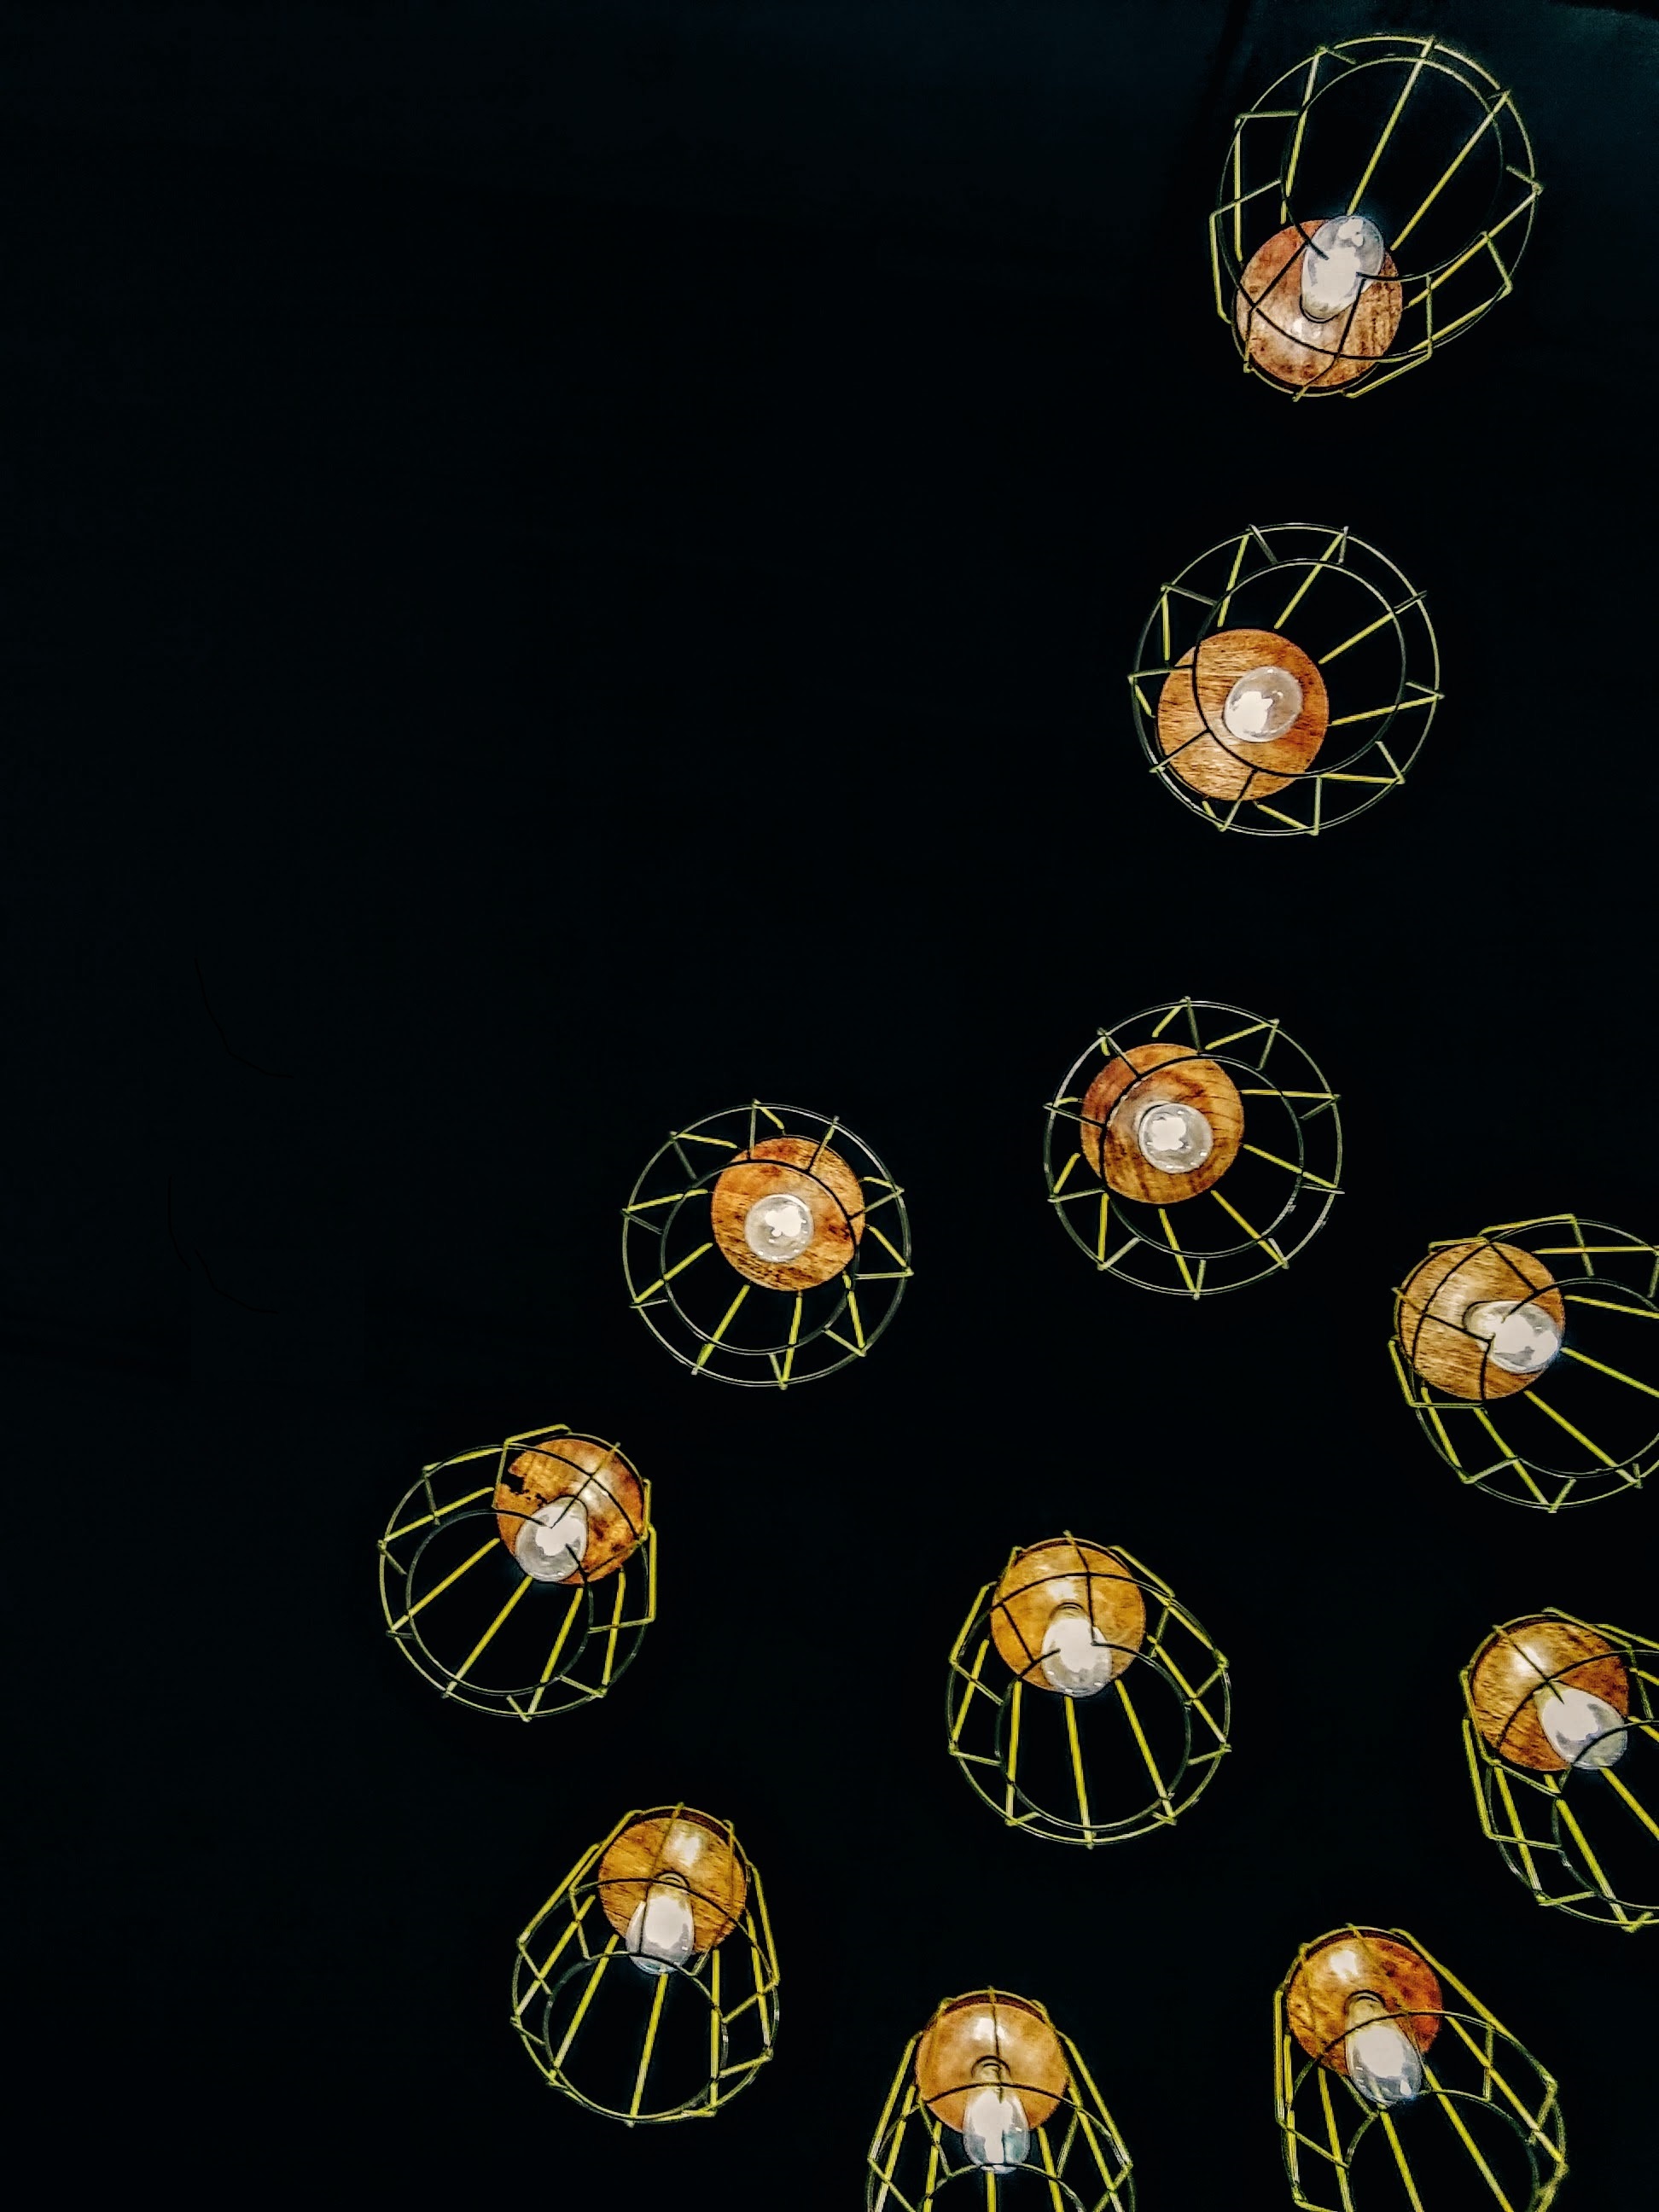
macro photography